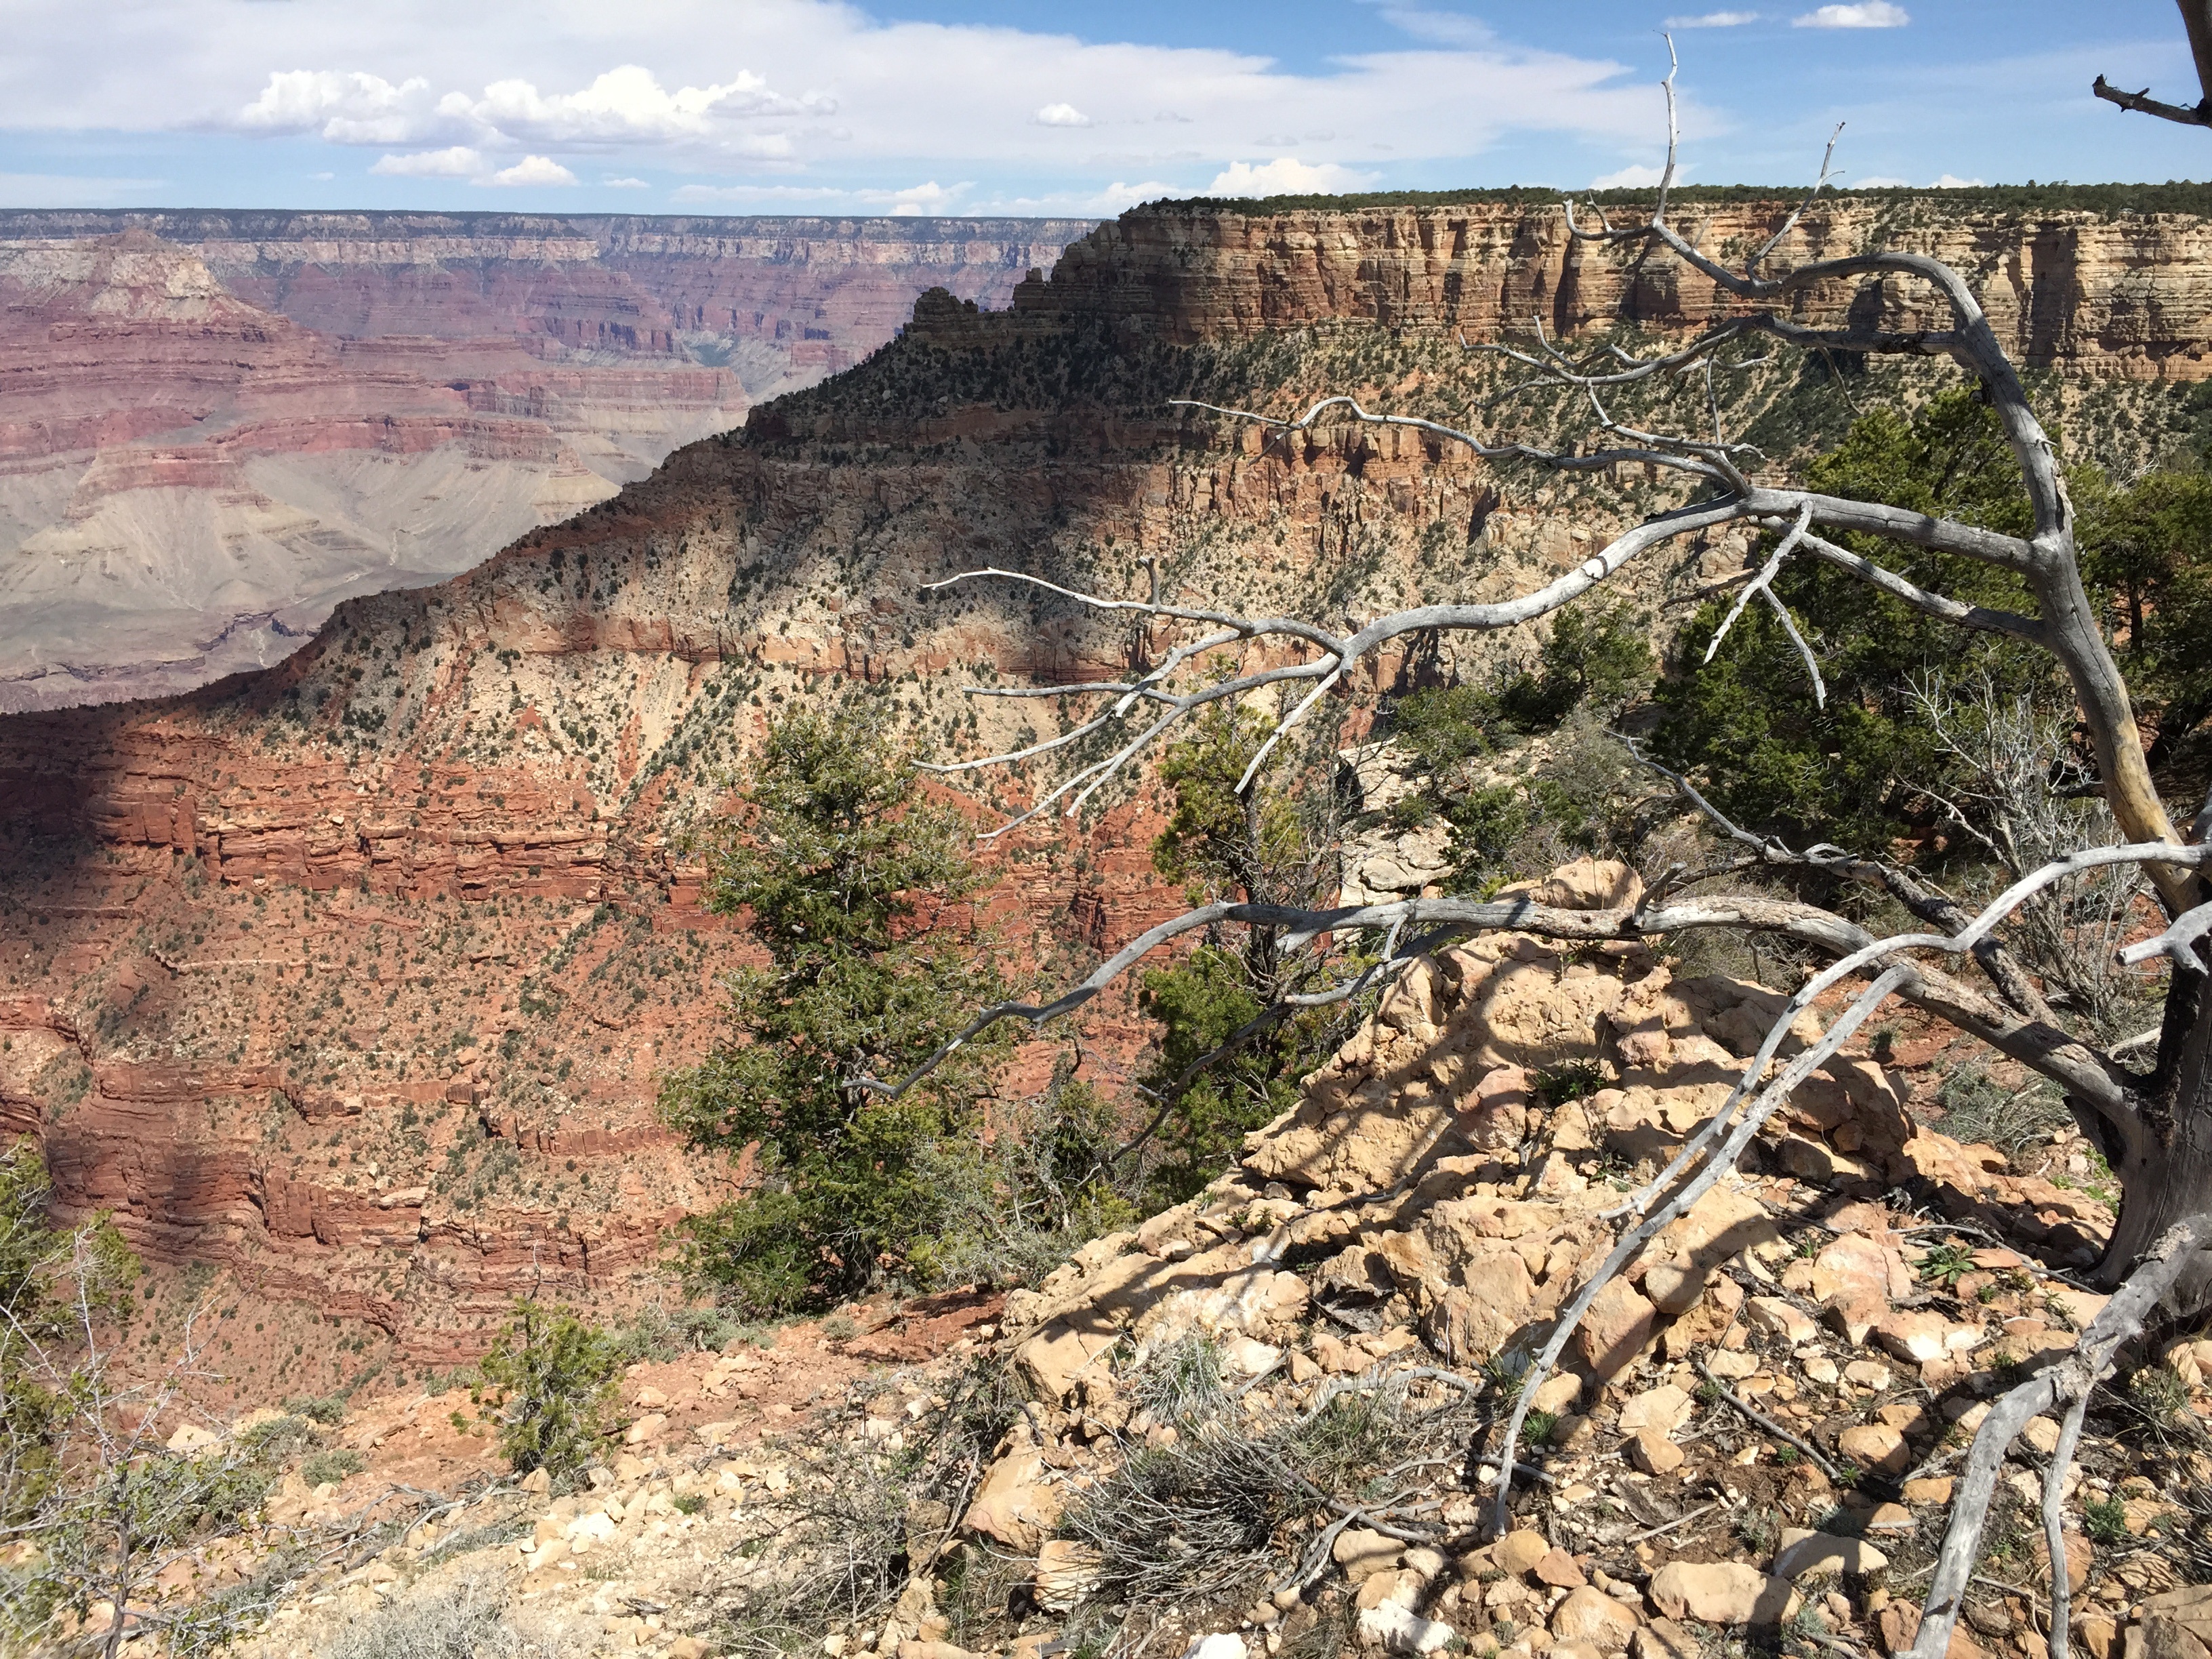
landscape, nature, rock, walking, hiking, trail, adventure, valley, stone, vacation, tourist, travel, formation, cliff, orange, red, scenic, hike, natural, park, usa, america, canyon, grand canyon, tourism, trip, terrain, national park, arizona, outdoors, national, grand, geology, colorado, traveling, badlands, plateau, geological, southwest, wadi, landform, no people, nature landscape, adventure travel, south rim, geographical feature, geological phenomenon